Gunfire locator

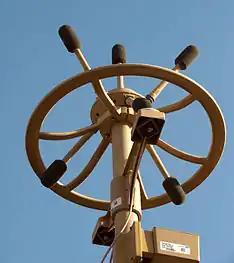
Boomerang, a gunfire locator, being used by British forces in Afghanistan

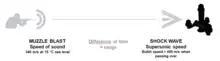
Shooting Detector Diagram

A gunfire locator or gunshot detection system is a system that detects and conveys the location of gunfire or other weapon fire using acoustic, vibration, optical, or potentially other types of sensors, as well as a combination of such sensors. These systems are used by law enforcement, security, military, government offices, schools and businesses to identify the source and, in some cases, the direction of gunfire and/or the type of weapon fired. Most systems possess three main components: